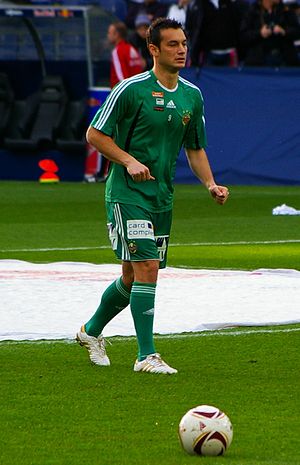
Albaniens fodboldlandshold / Individuel statistik / Topscorere
Hamdi Salihi er Albaniens fjerdmest scorende spiller med 11 mål.
Albaniens fodboldlandshold er det nationale fodboldhold i Albanien, og landsholdet bliver administreret af Federata Shqiptare e Futbollit. Holdet har kvalificeret sig til slutrunden om EM i 2016, hvilket er første gang holdet deltager i en slutrunde.